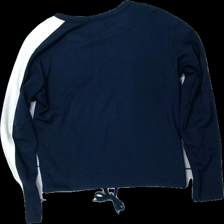
View: back
Type: Top
Category: Ladies
Brand: G-Star Raw
Colors: Blue, White
Material: 56% viscose 44% nylone
Pattern: Logo print
Cut: Regular
Size: M
Season: All
Damage location: middle left
Damage 2 location: top left
Damage 3 location: top right
Price range: 50-100
Recommended usage: Reuse
Description: blå långärmad tröja med logga fram, lätt nopprig